Judith C. Waller

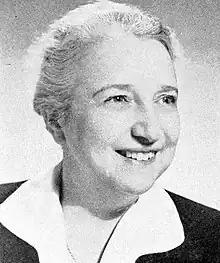
Waller in 1946

Judith Cary Waller (February 19, 1889 – October 28, 1973) was an American broadcasting pioneer. Despite the fact that she knew nothing about radio at the time, she became the first station manager of Chicago radio station WMAQ when it went on the air in 1922. She was one of the first female radio station managers in the United States, along with Eleanor Poehler of WLAG/WCCO in Minneapolis, and Bertha Brainard of WJZ and Vaughn De Leath of WDT in New York City. During her tenure as station manager, Waller was responsible for obtaining broadcast rights for Chicago Cubs home games for WMAQ and for hiring Freeman Gosden and Charles Correll as "Amos 'n' Andy" after they left WGN radio over syndication rights. Waller tried to interest the CBS radio network in the program with no success. NBC brought the program to its Blue Network three years before its purchase of WMAQ in 1931.